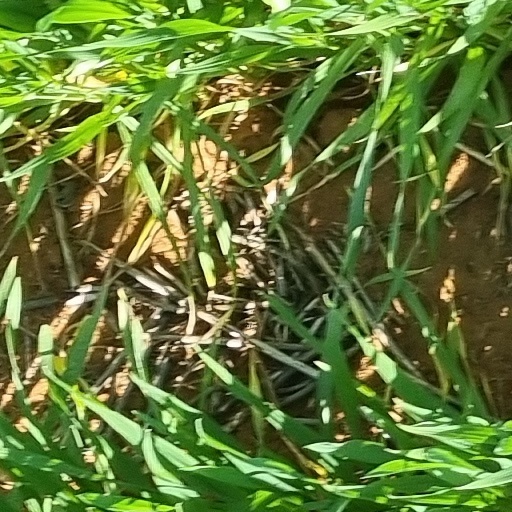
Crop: wheat